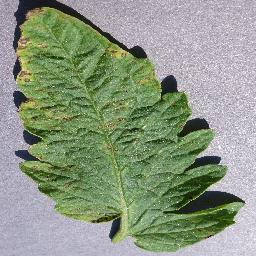
Label: Tomato___Septoria_leaf_spot